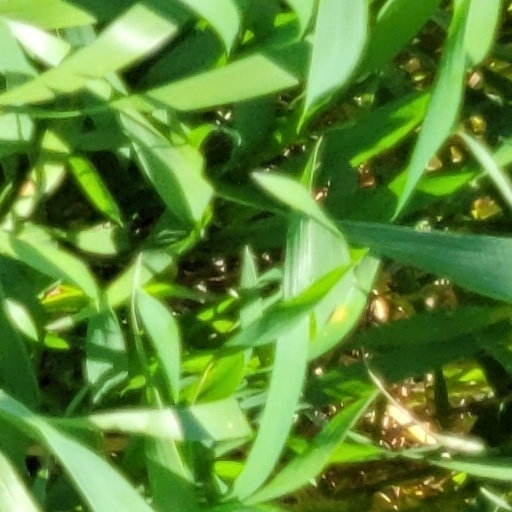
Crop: wheat